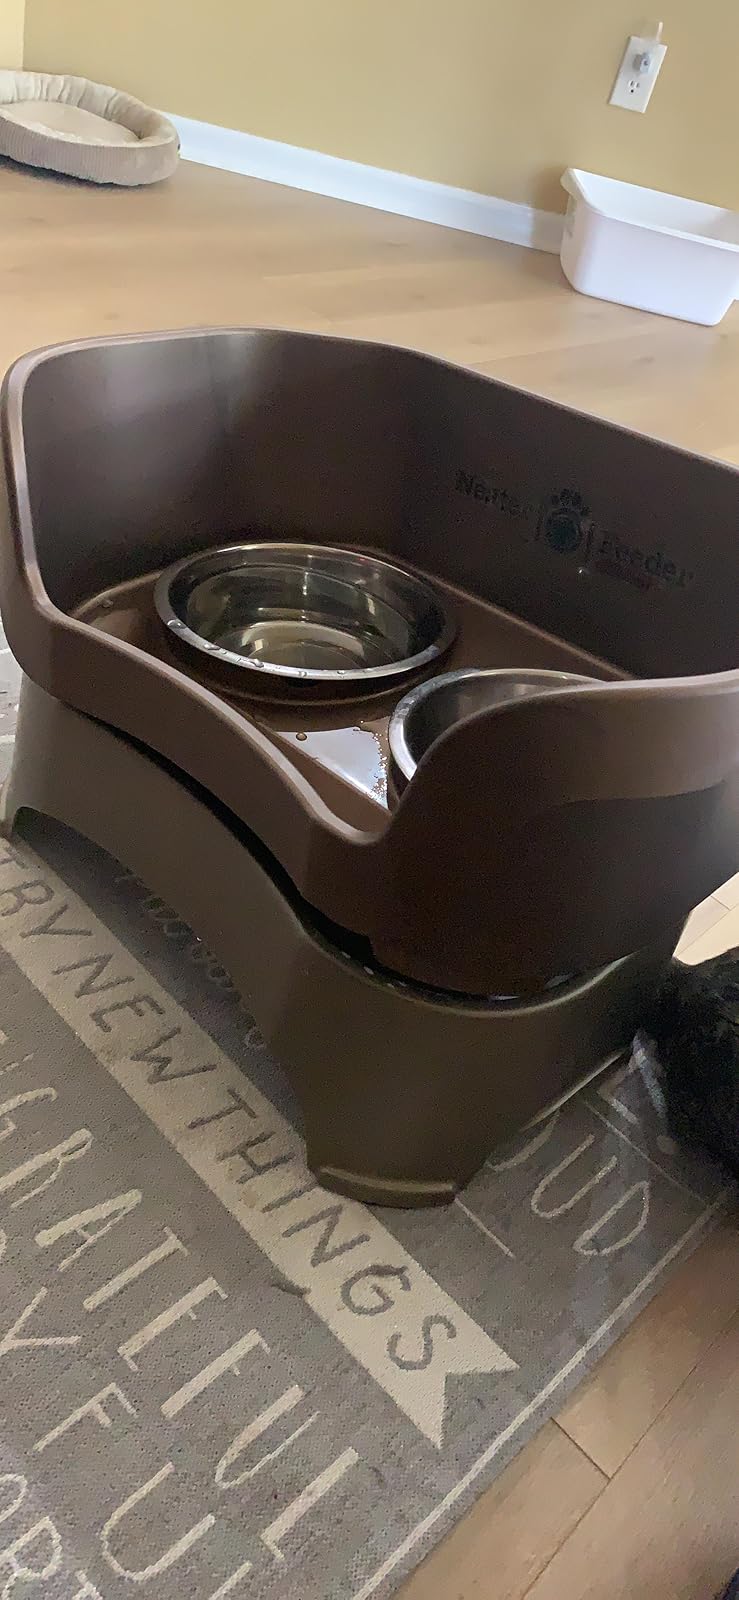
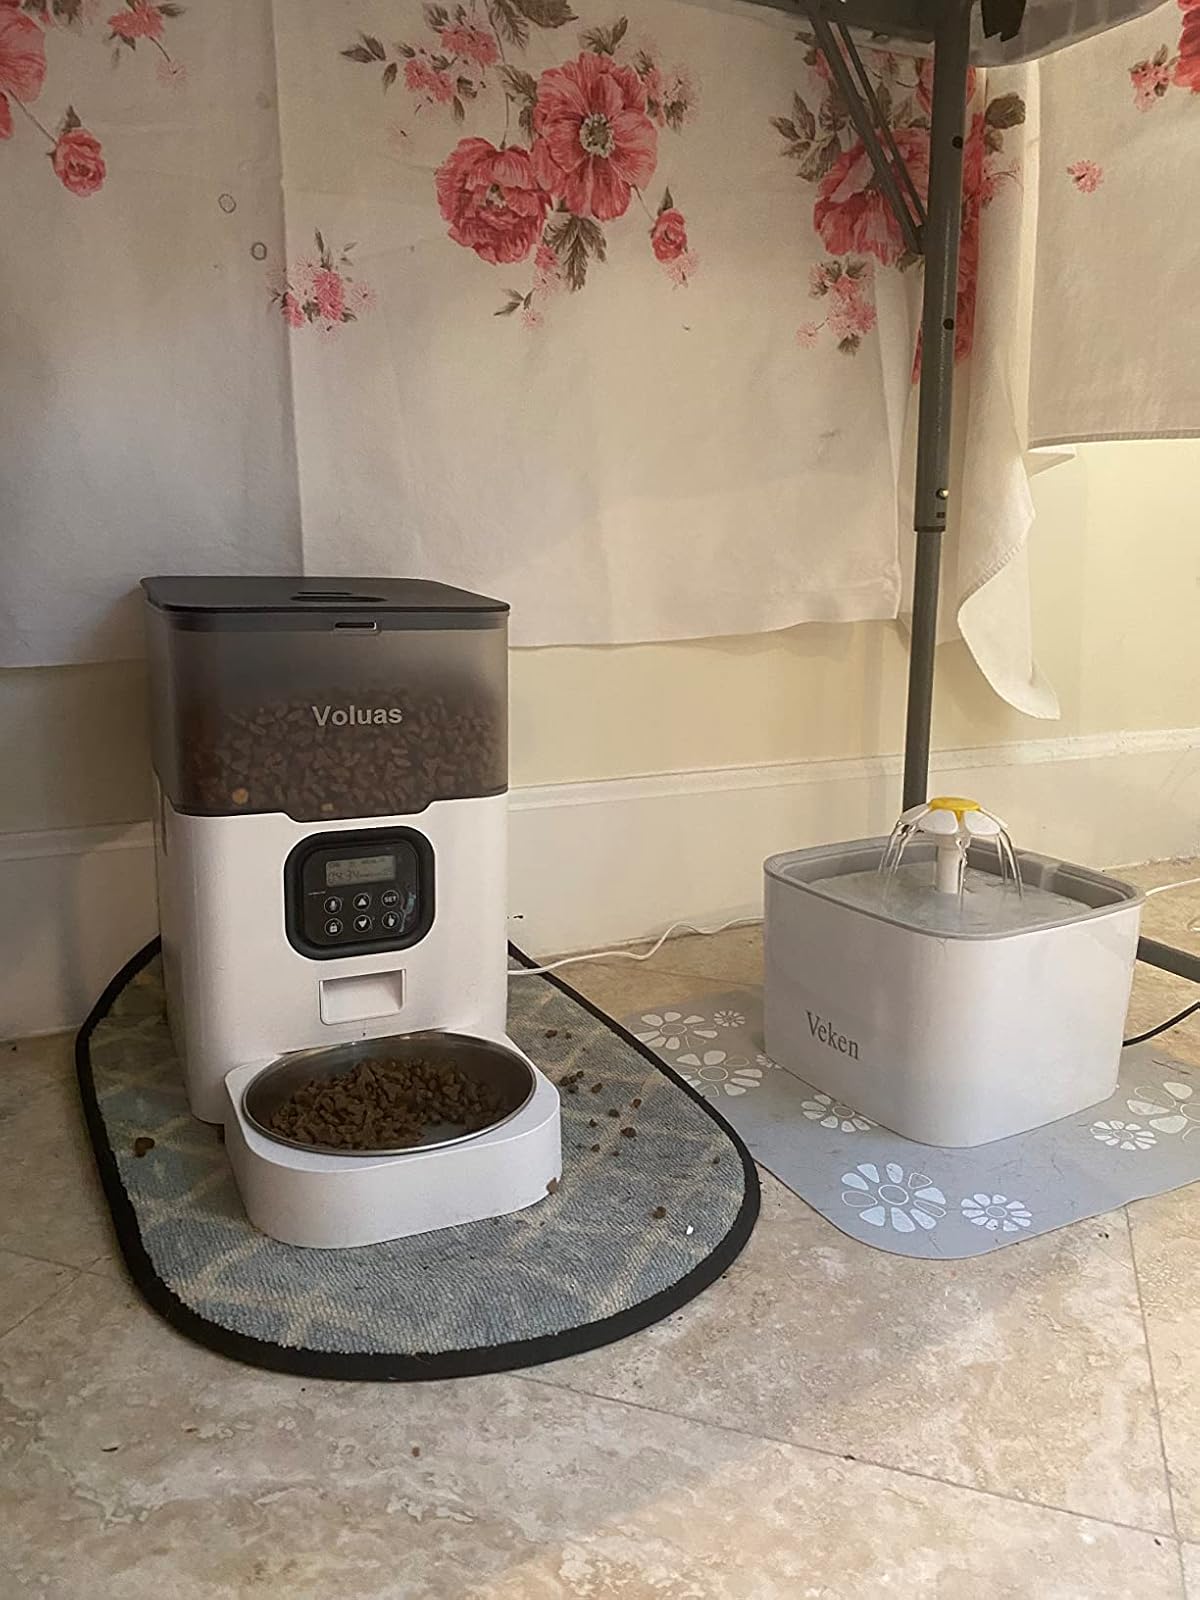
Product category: items_feeder
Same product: no